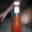
Label: bottle